Fairie Festival

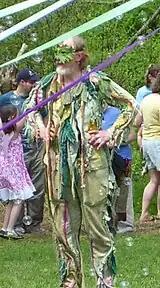

The May Day Fairie Festival was the first festival in the United States devoted solely to faerie and nature spirits. It has been held on the grounds of Spoutwood Farm Center since 1991.